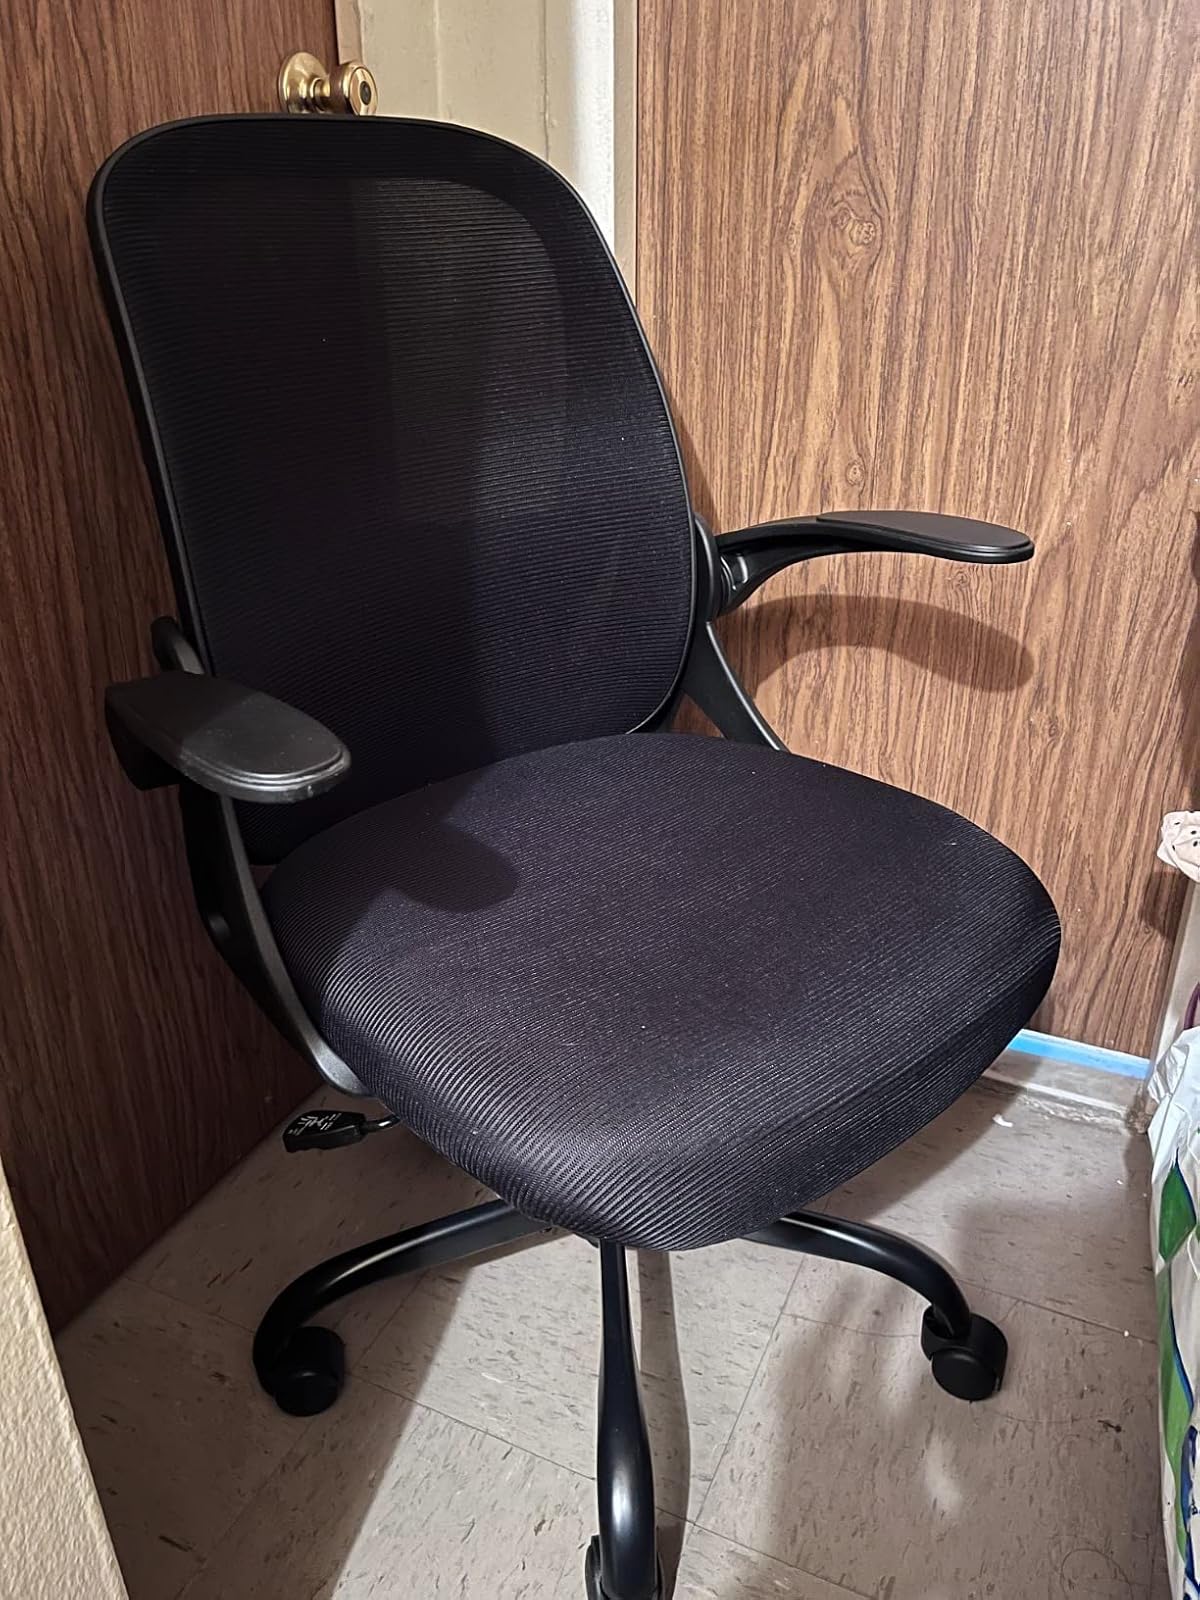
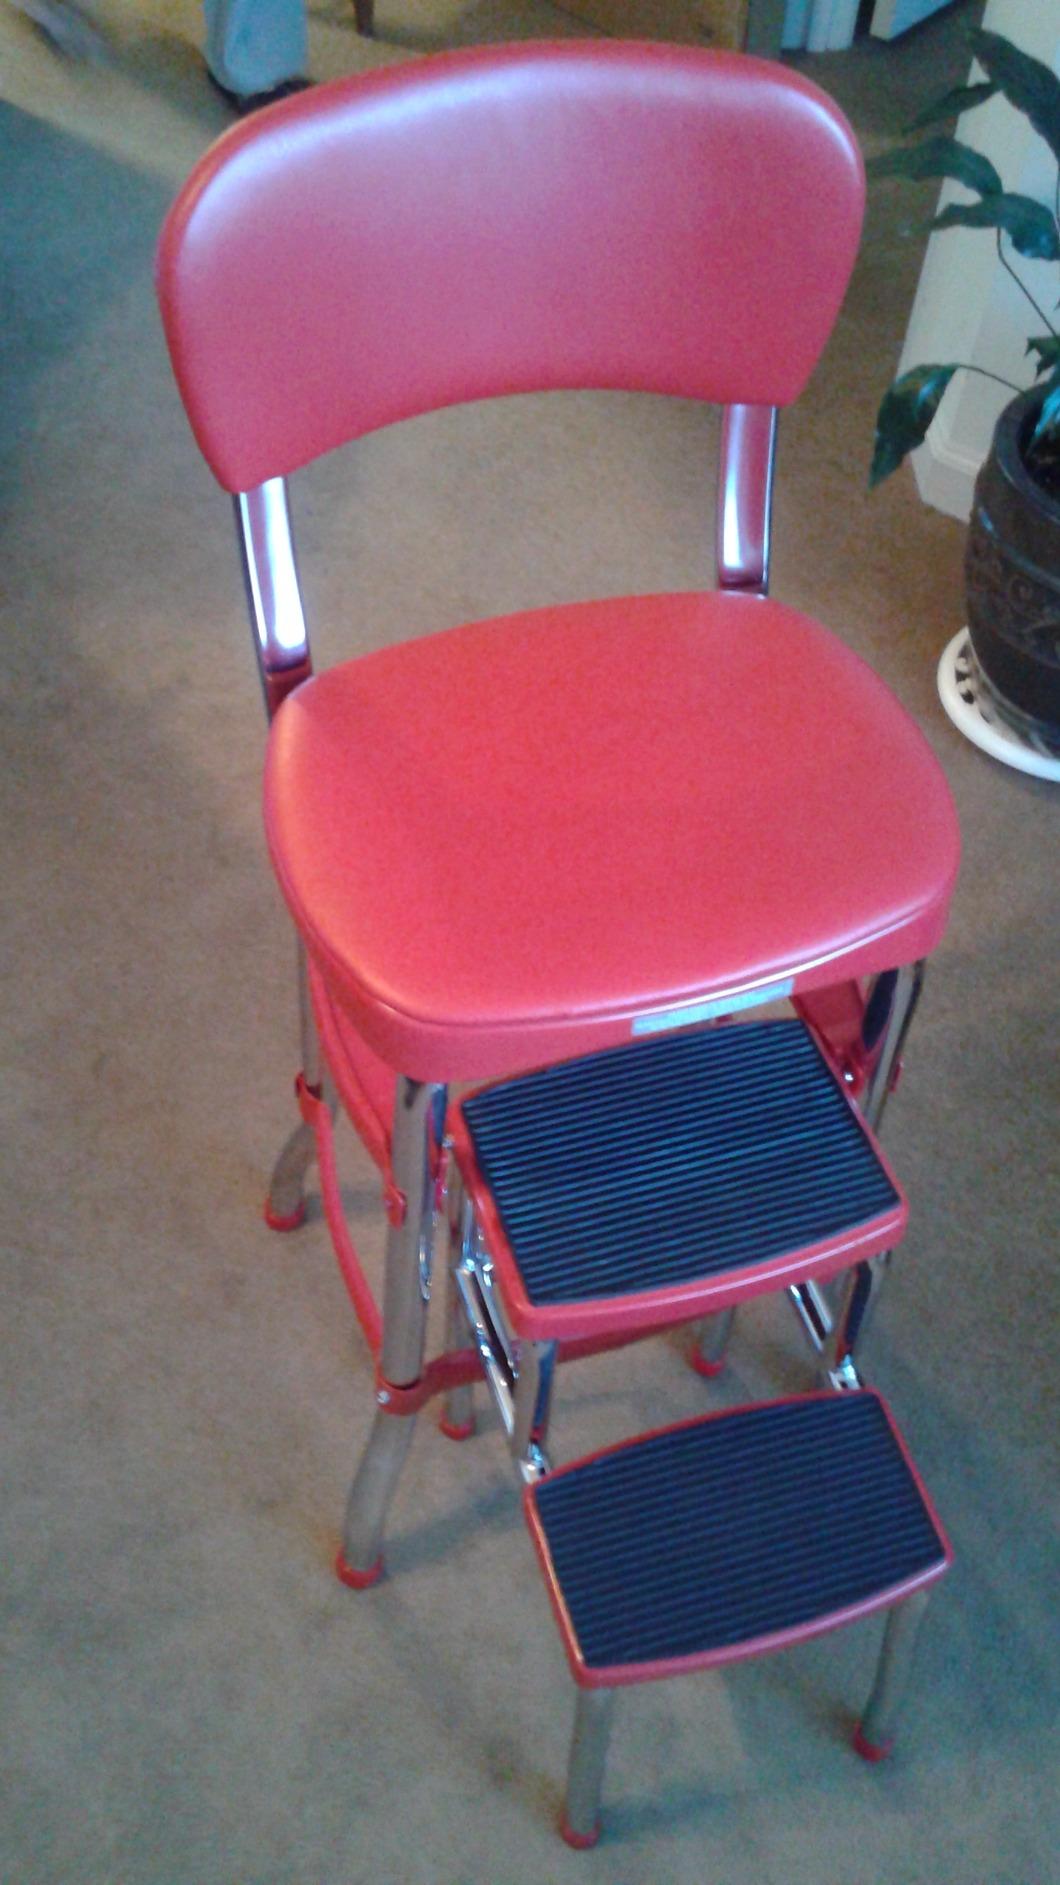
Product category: items_chair
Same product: no